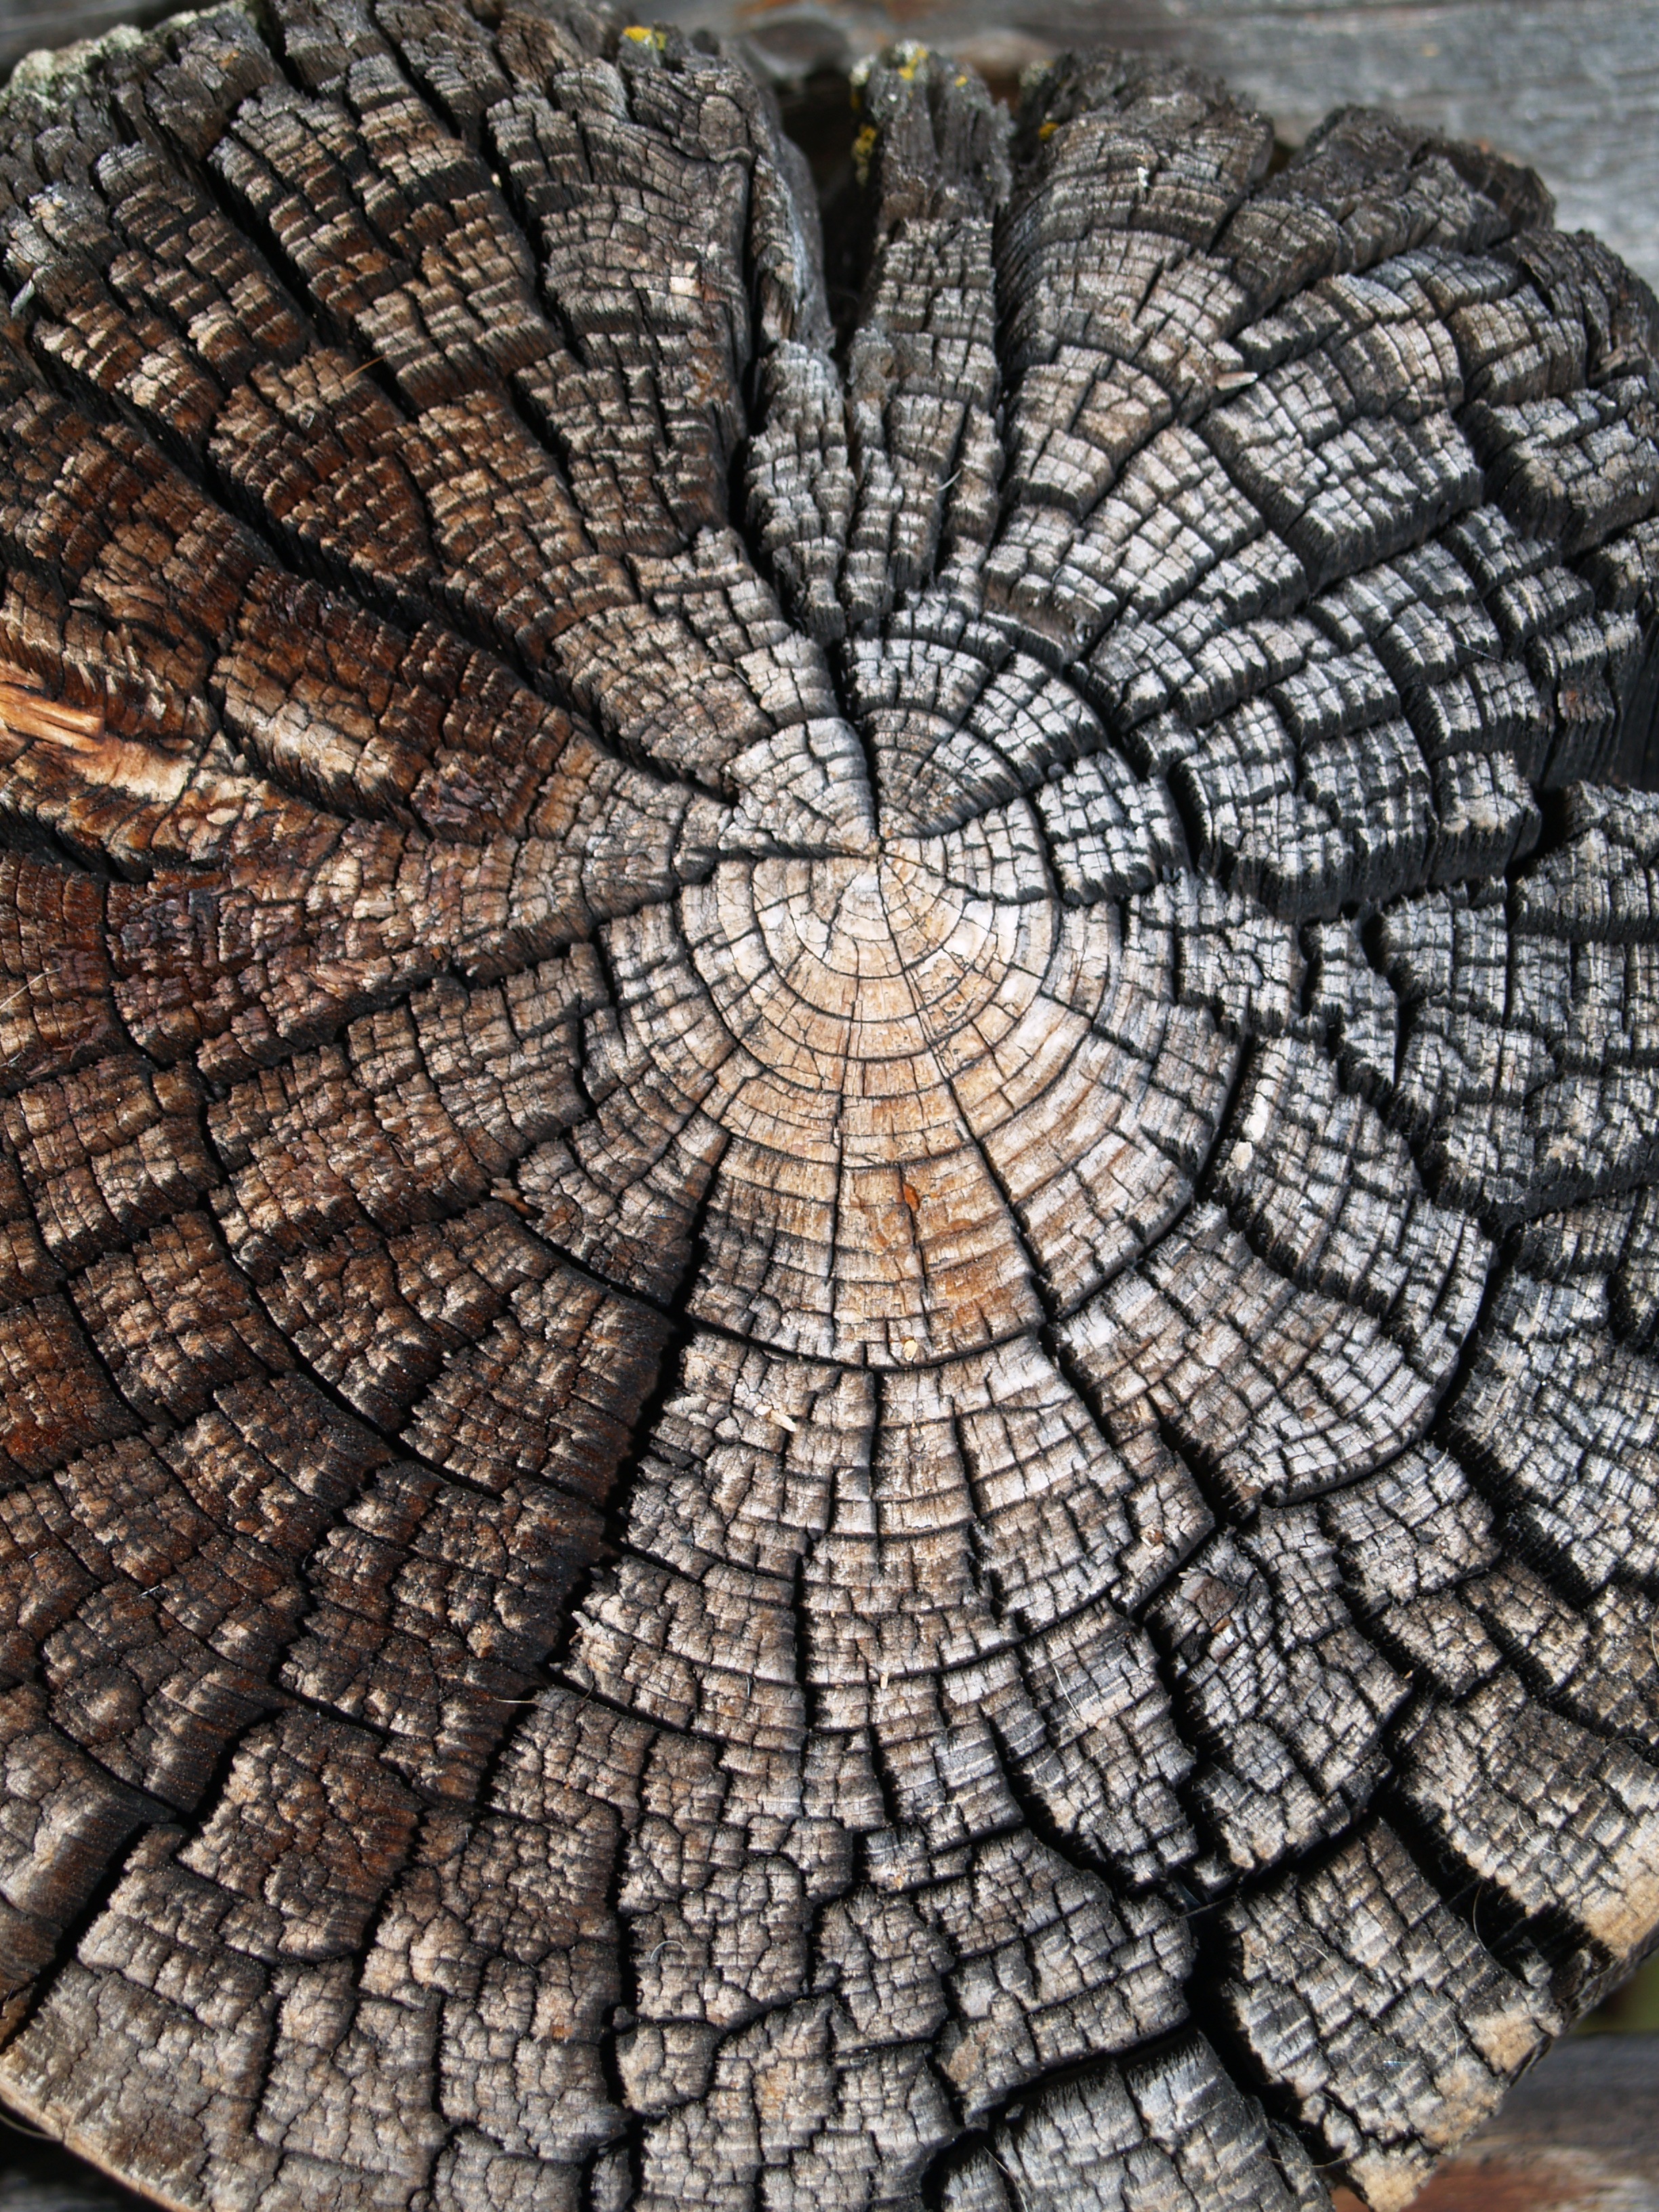
tree, nature, plant, wood, texture, leaf, flower, trunk, old, pattern, soil, grey, art, symmetry, mosaic, carving, tree stump, weathering, flooring, saw cut, ancient history, woody plant